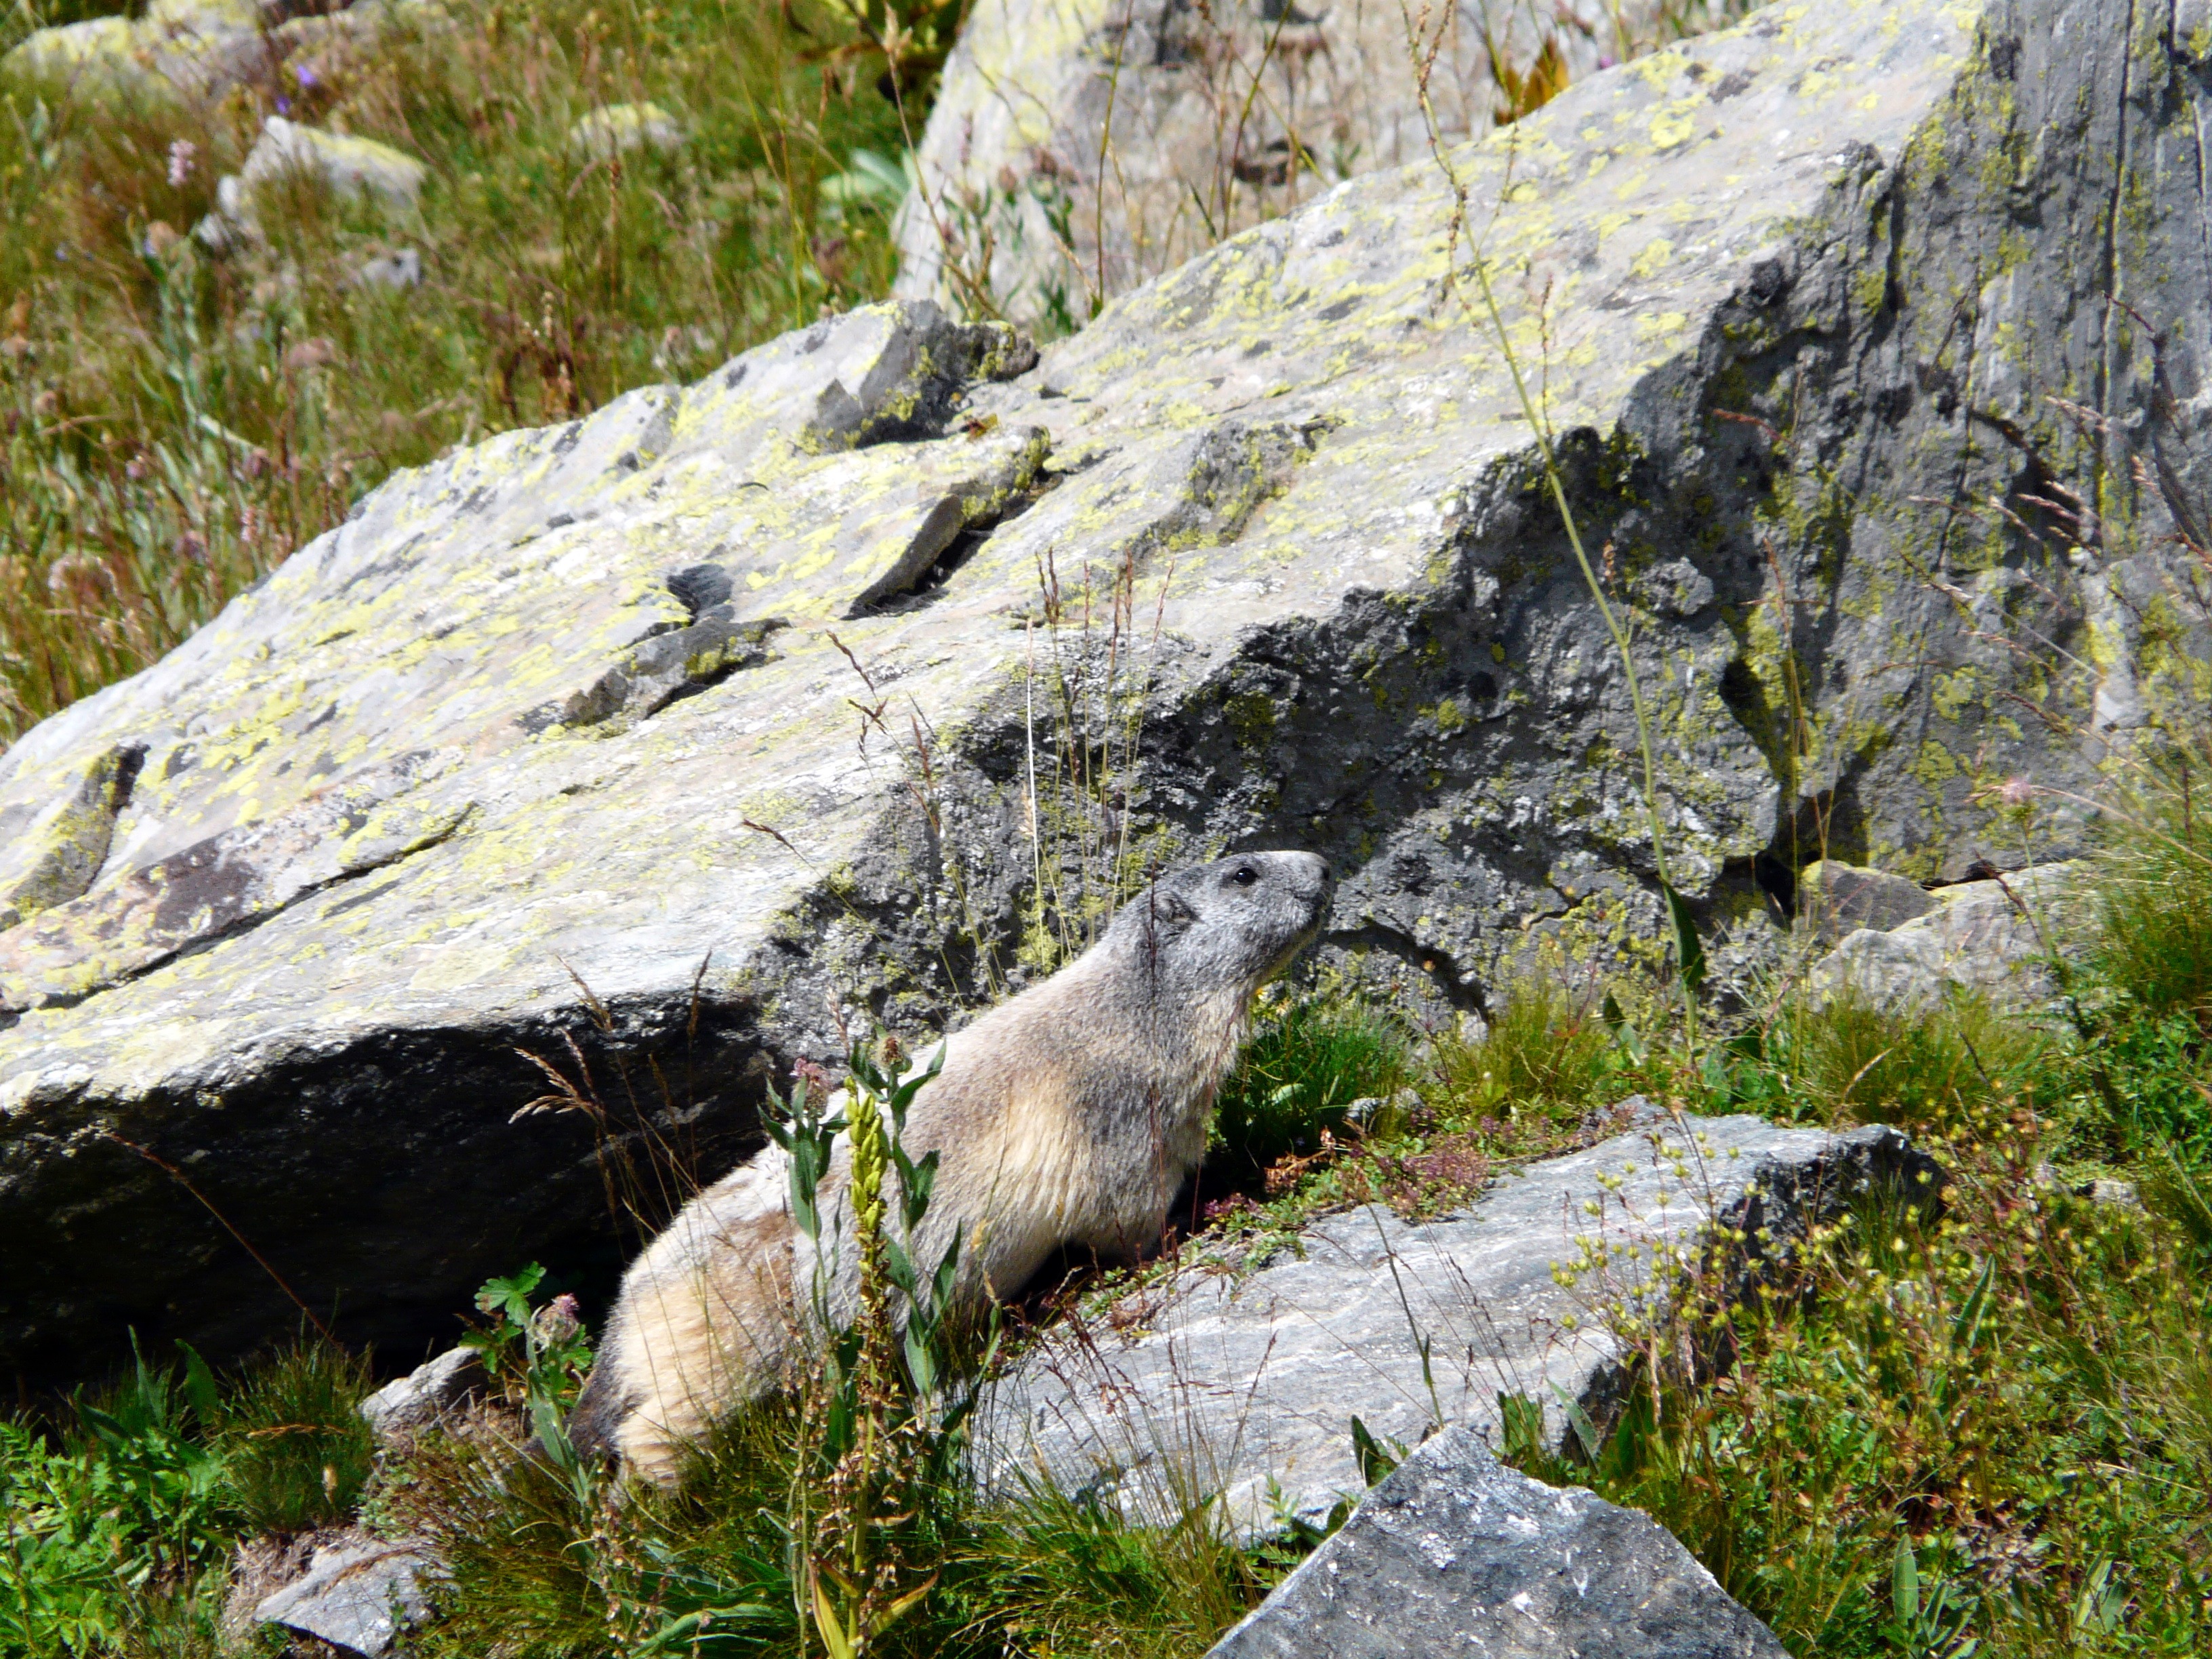
rock, wilderness, walking, mountain, trail, adventure, mountain range, cliff, wildlife, stream, terrain, ridge, rocks, rodents, geology, outcrop, ravine, boulder, marmot, bedrock